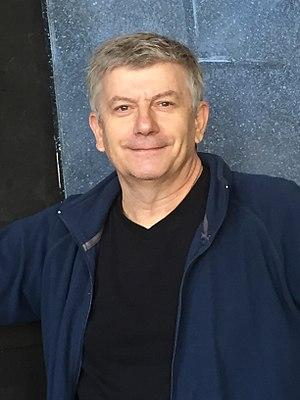
portrait du peintre et scénographe Pascal Lecocq
Pascal Lecocq est un peintre et scénographe français, surnommé le Peintre du Bleu, mettant en scène dans ses toiles bleues des personnages, des plongeurs, des chevaux, des allégories, des architectures, Venise et des ruines anciennes, entre hyperréalisme et surréalisme, mêlant narration et humour. Il est l’auteur d’une image emblématique du monde de la plongée sous-marine: Corrida.